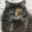
Label: cat